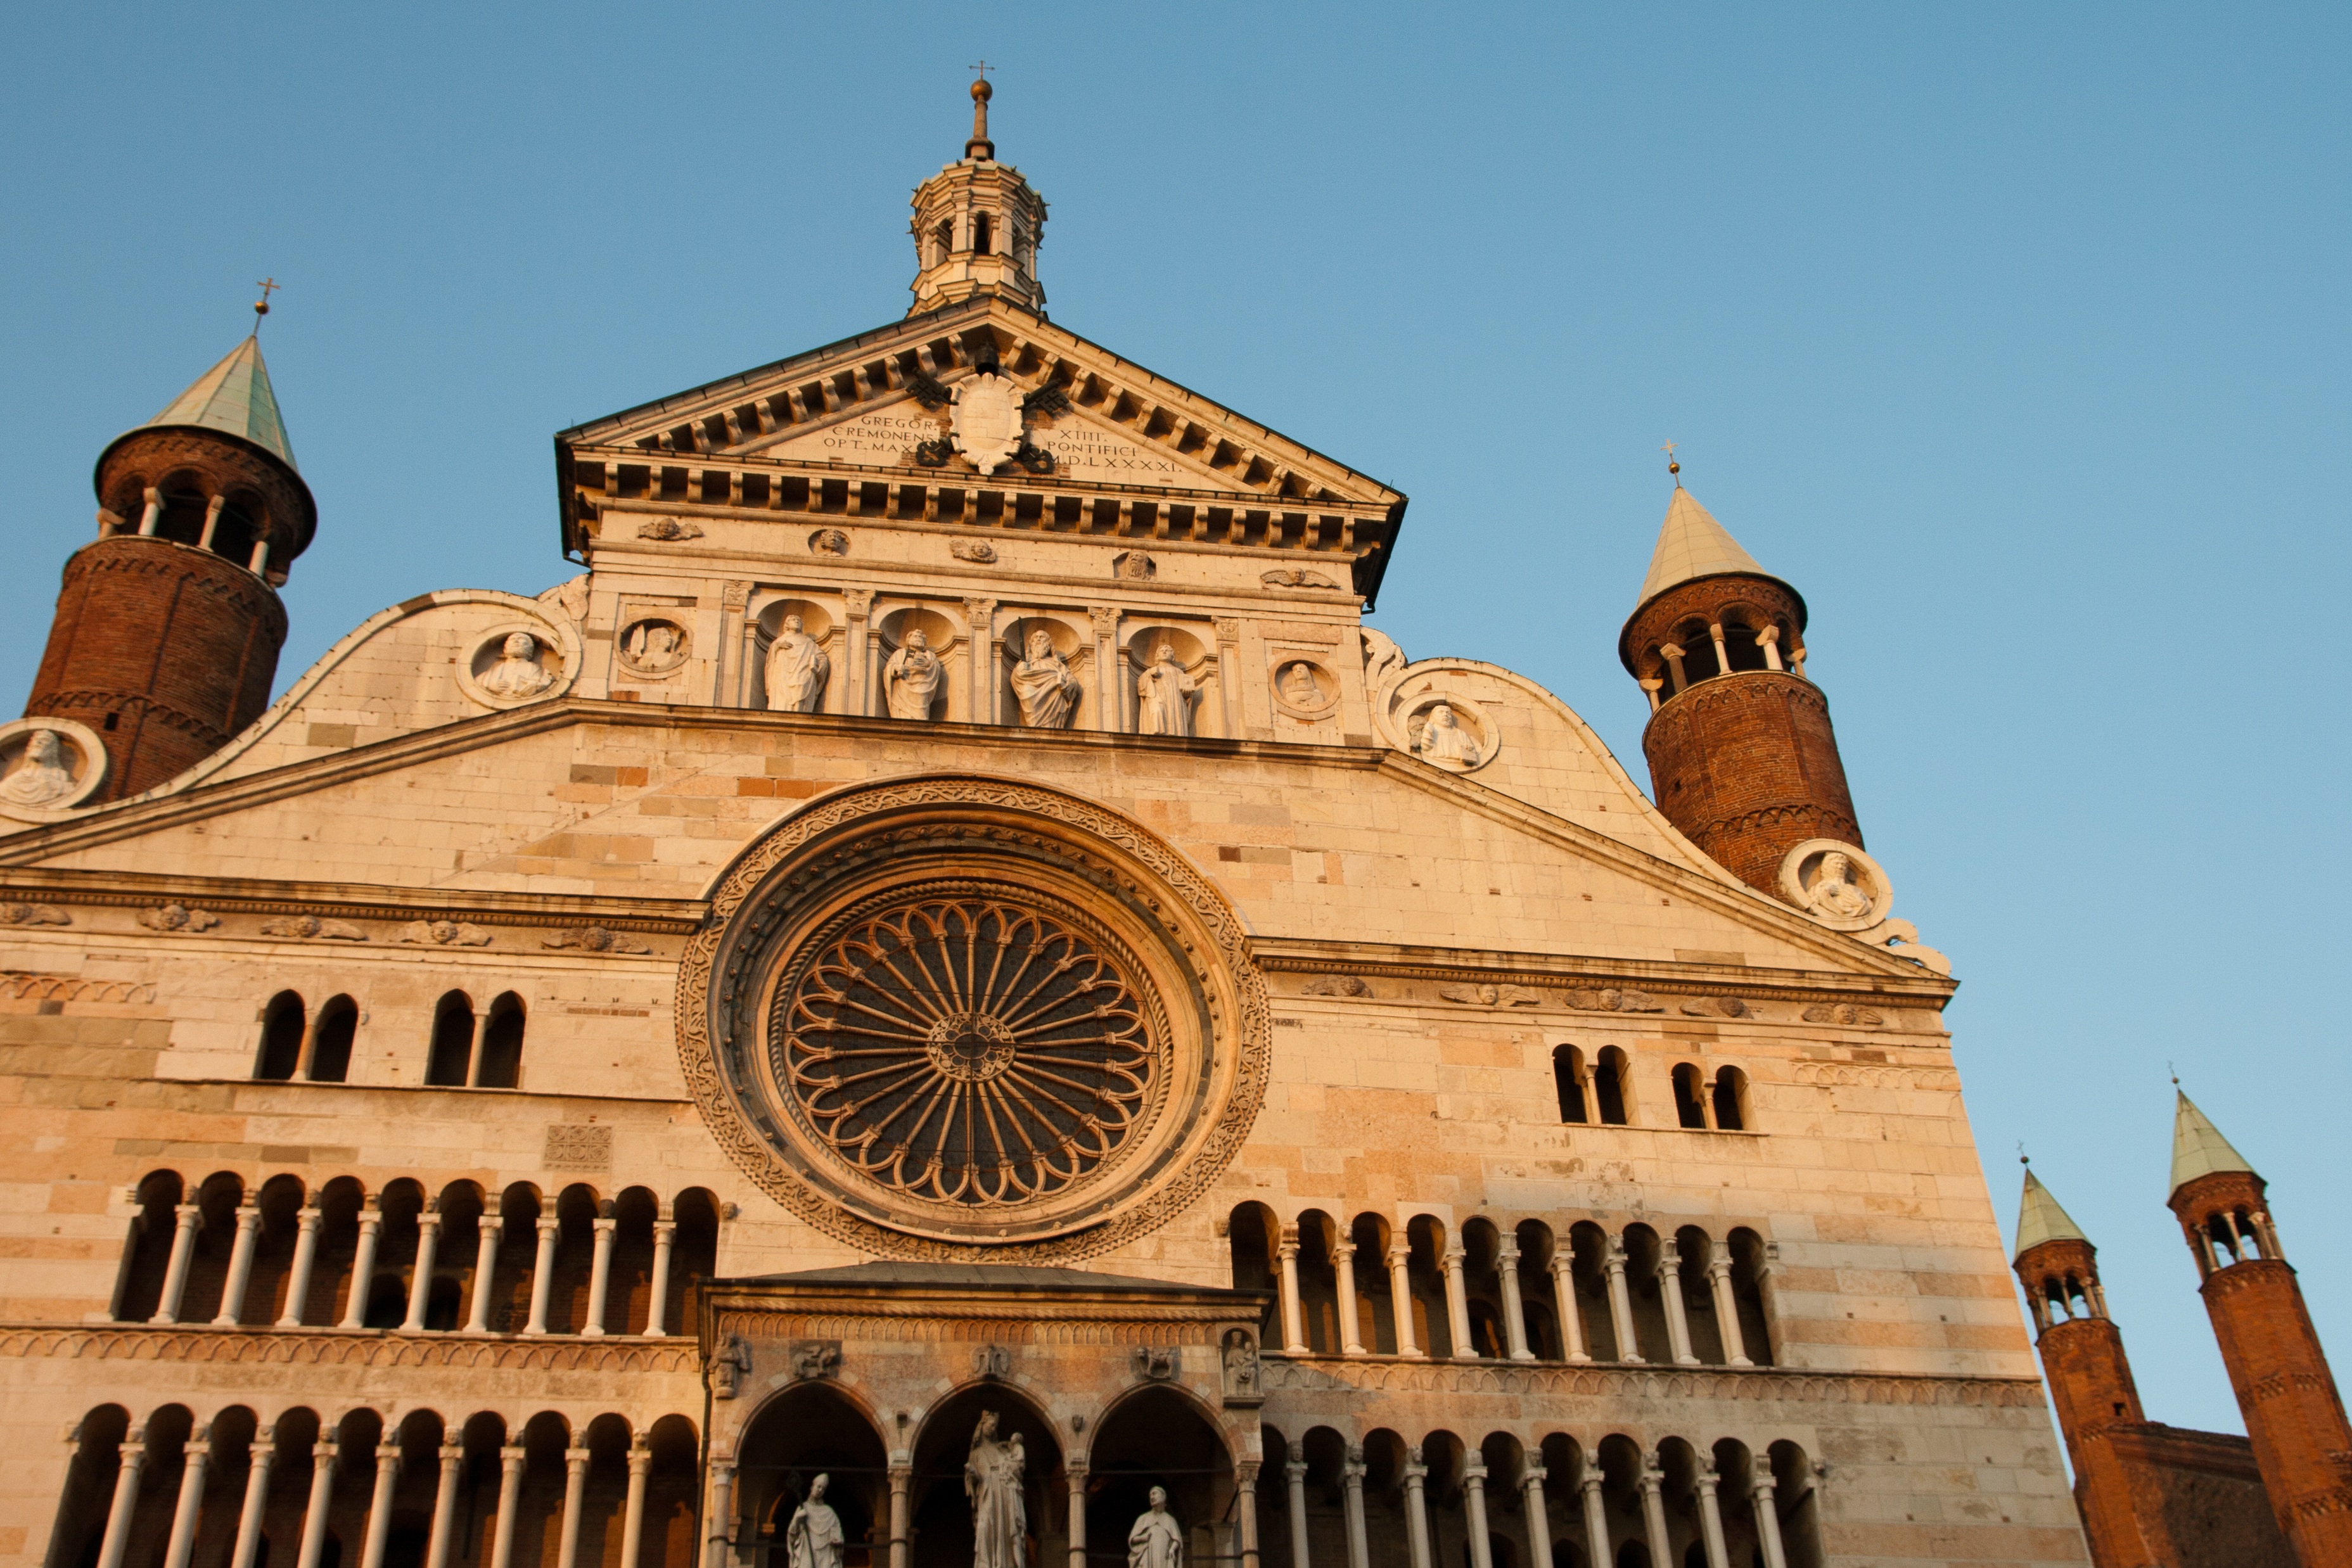
architecture, building, urban, architect, tower, landmark, italy, facade, church, cathedral, place of worship, bell tower, monastery, synagogue, basilica, cremona, historic site, byzantine architecture, spanish missions in california